Answer in natural language. Considering the relative positions, where is jules office chair with respect to Window (highlighted by a blue box)? Choose between the following options: below or above
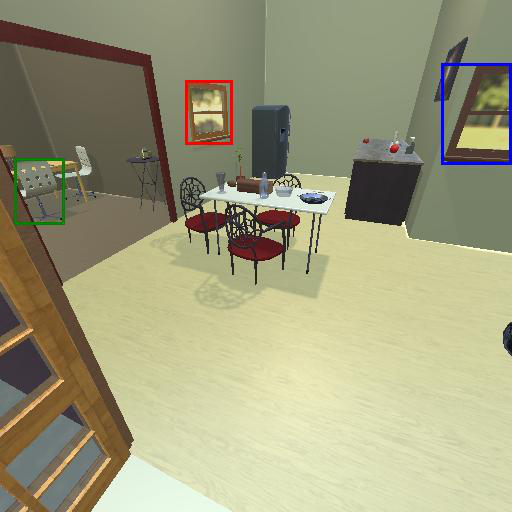
<answer>above</answer>